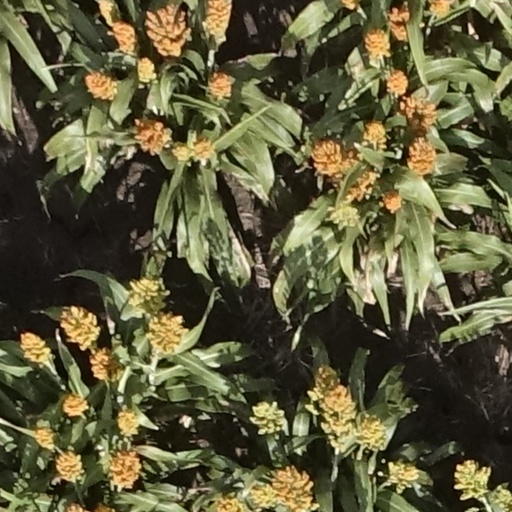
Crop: sorghum